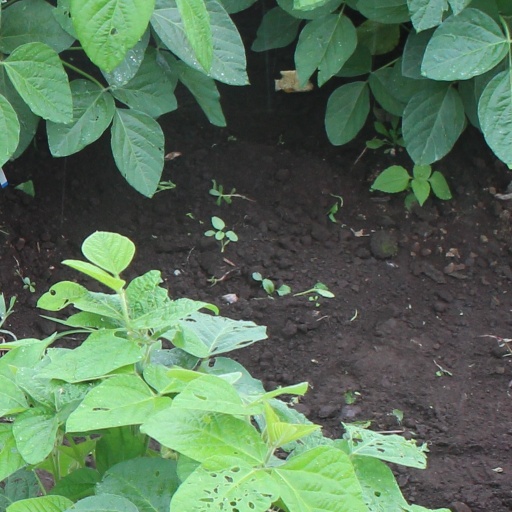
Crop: soybean